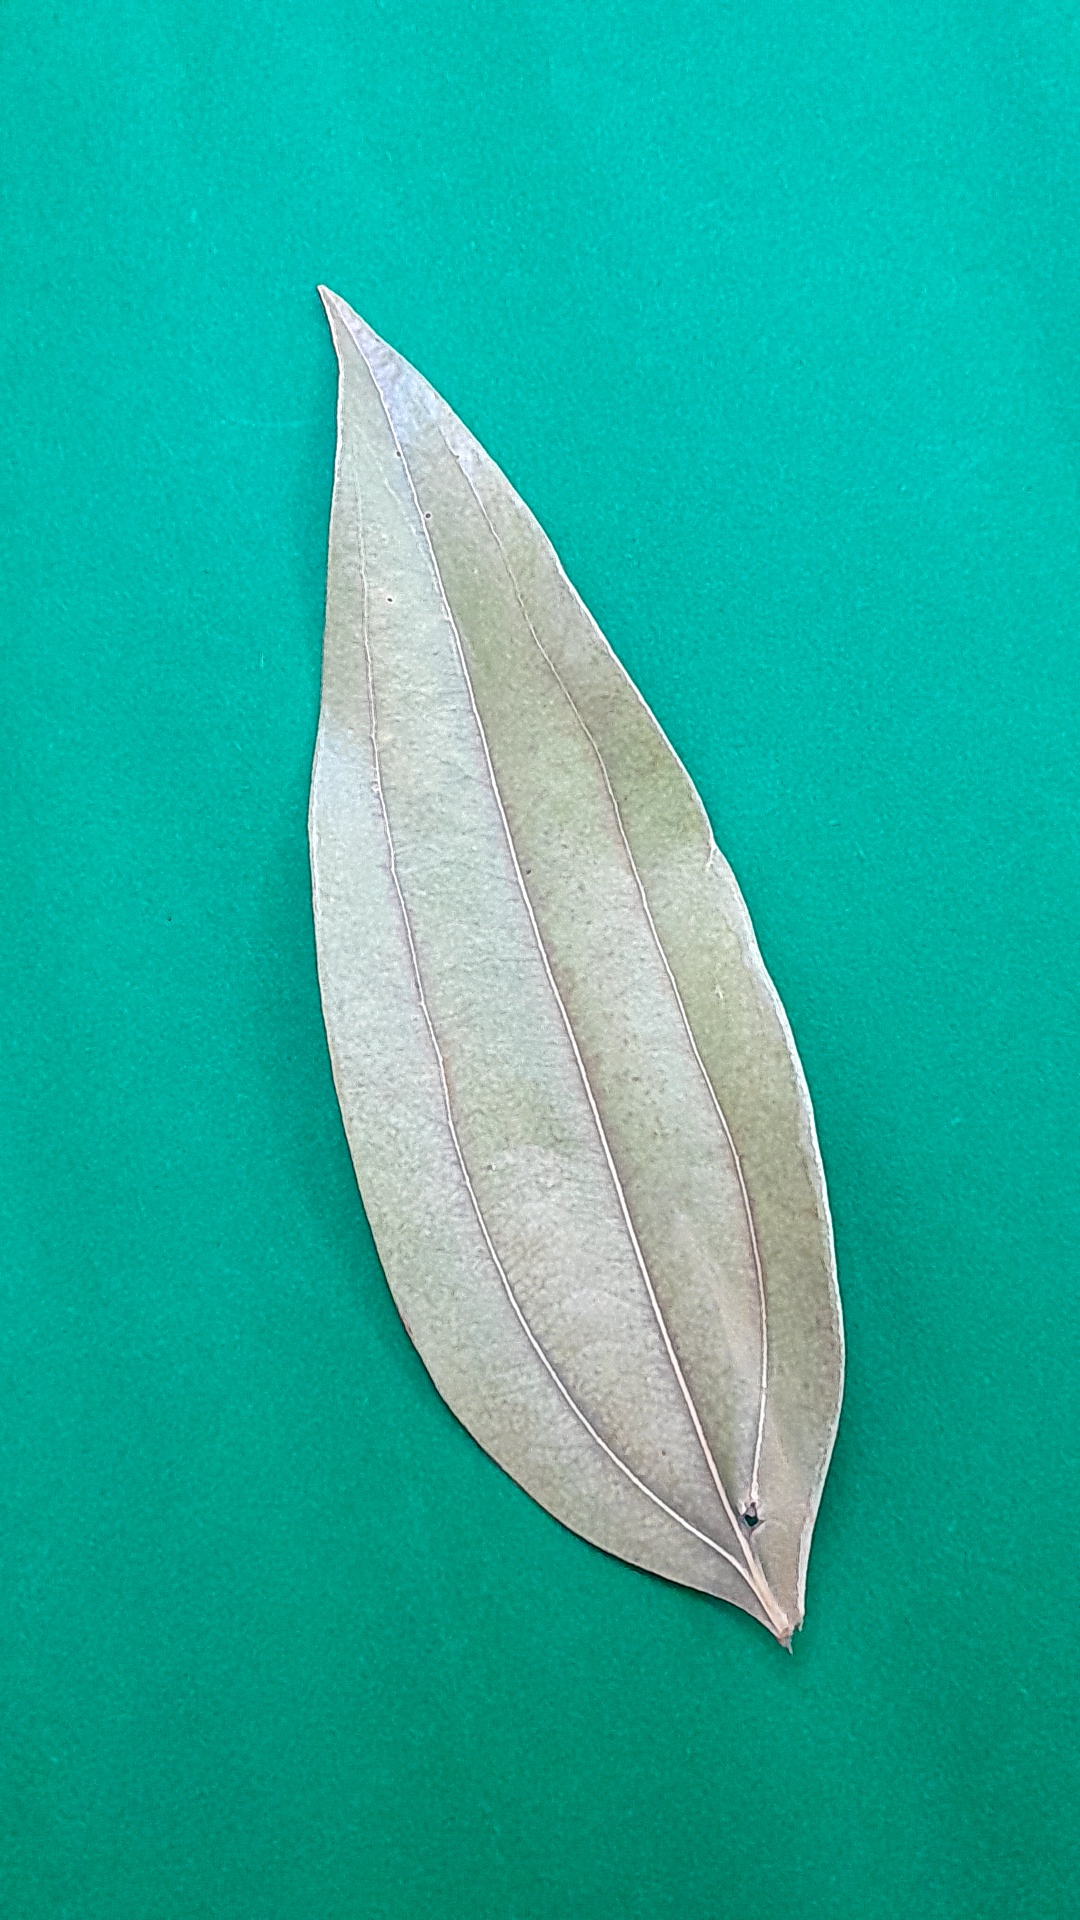
Label: Dry Leaf